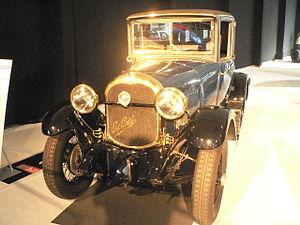
Marie-Luc Court, né le 23 août 1862 à Renage et mort le 21 janvier 1942 à Lyon, est un entrepreneur industriel et un inventeur.